Musa Khan Mosque

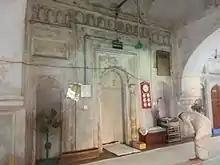
Inside of the mosque

The mosque has three domes and it built on a vaulted platform of approximately high. The width of the platform varies from high. Under the platform there are series of rooms which are badly damaged.